Tutta Rolf

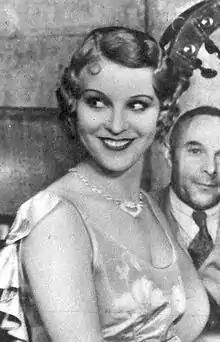
Tutta Rolf in 1930.

Tutta Rolf (born Solveig Jenny Berntzen; 7 October 1907 – 26 October 1994) was a Norwegian-Swedish film and theatre actress and singer. She was born in Oslo. She appeared in 14 films between 1932 and 1939. She was married three times, first to the Swedish actor and singer Ernst Rolf (1930–1932), then to the American director Jack Donohue (1936–1950), and finally to the Swedish director/actor Hasse Ekman (1953–1972). She was the mother of the Academy Award–winning film editor Tom Rolf and the actress Jill Donohue.